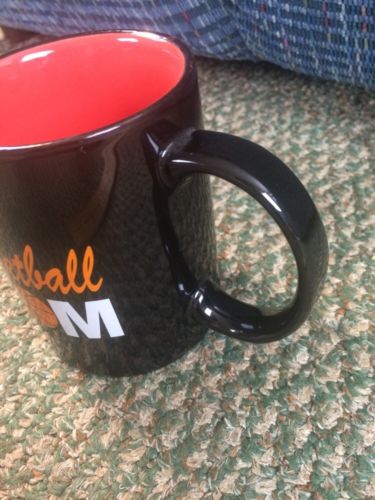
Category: mug